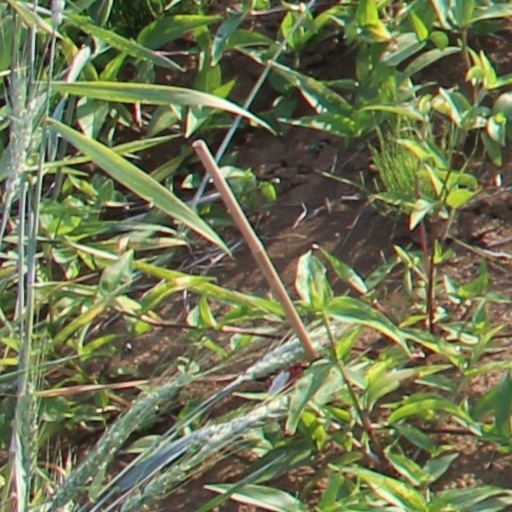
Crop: wheat